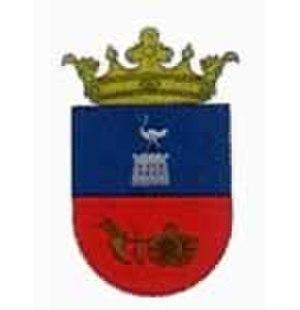
Gyanógeregye est un village de Hongrie, situé dans le département de Vas. Lors du recensement de 2001, il y avait 148 habitants.